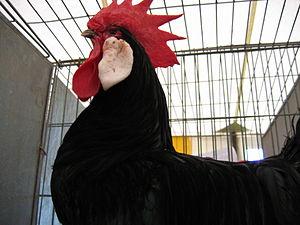
La poule de Minorque est une race de poule domestique.
Cette liste regroupe les races de poules européennes officiellement reconnues en France, ainsi que quelques races reconnues au niveau européen.